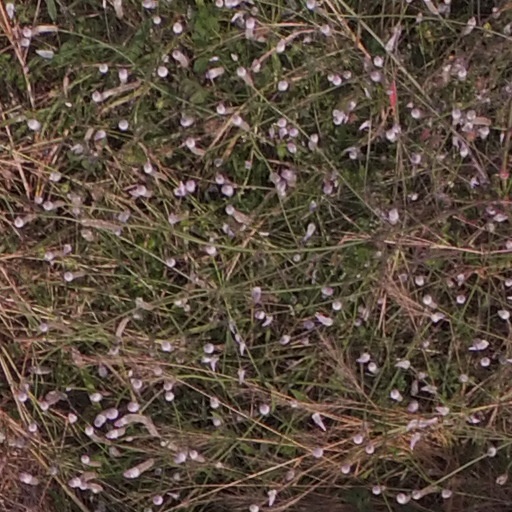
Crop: maize; corn